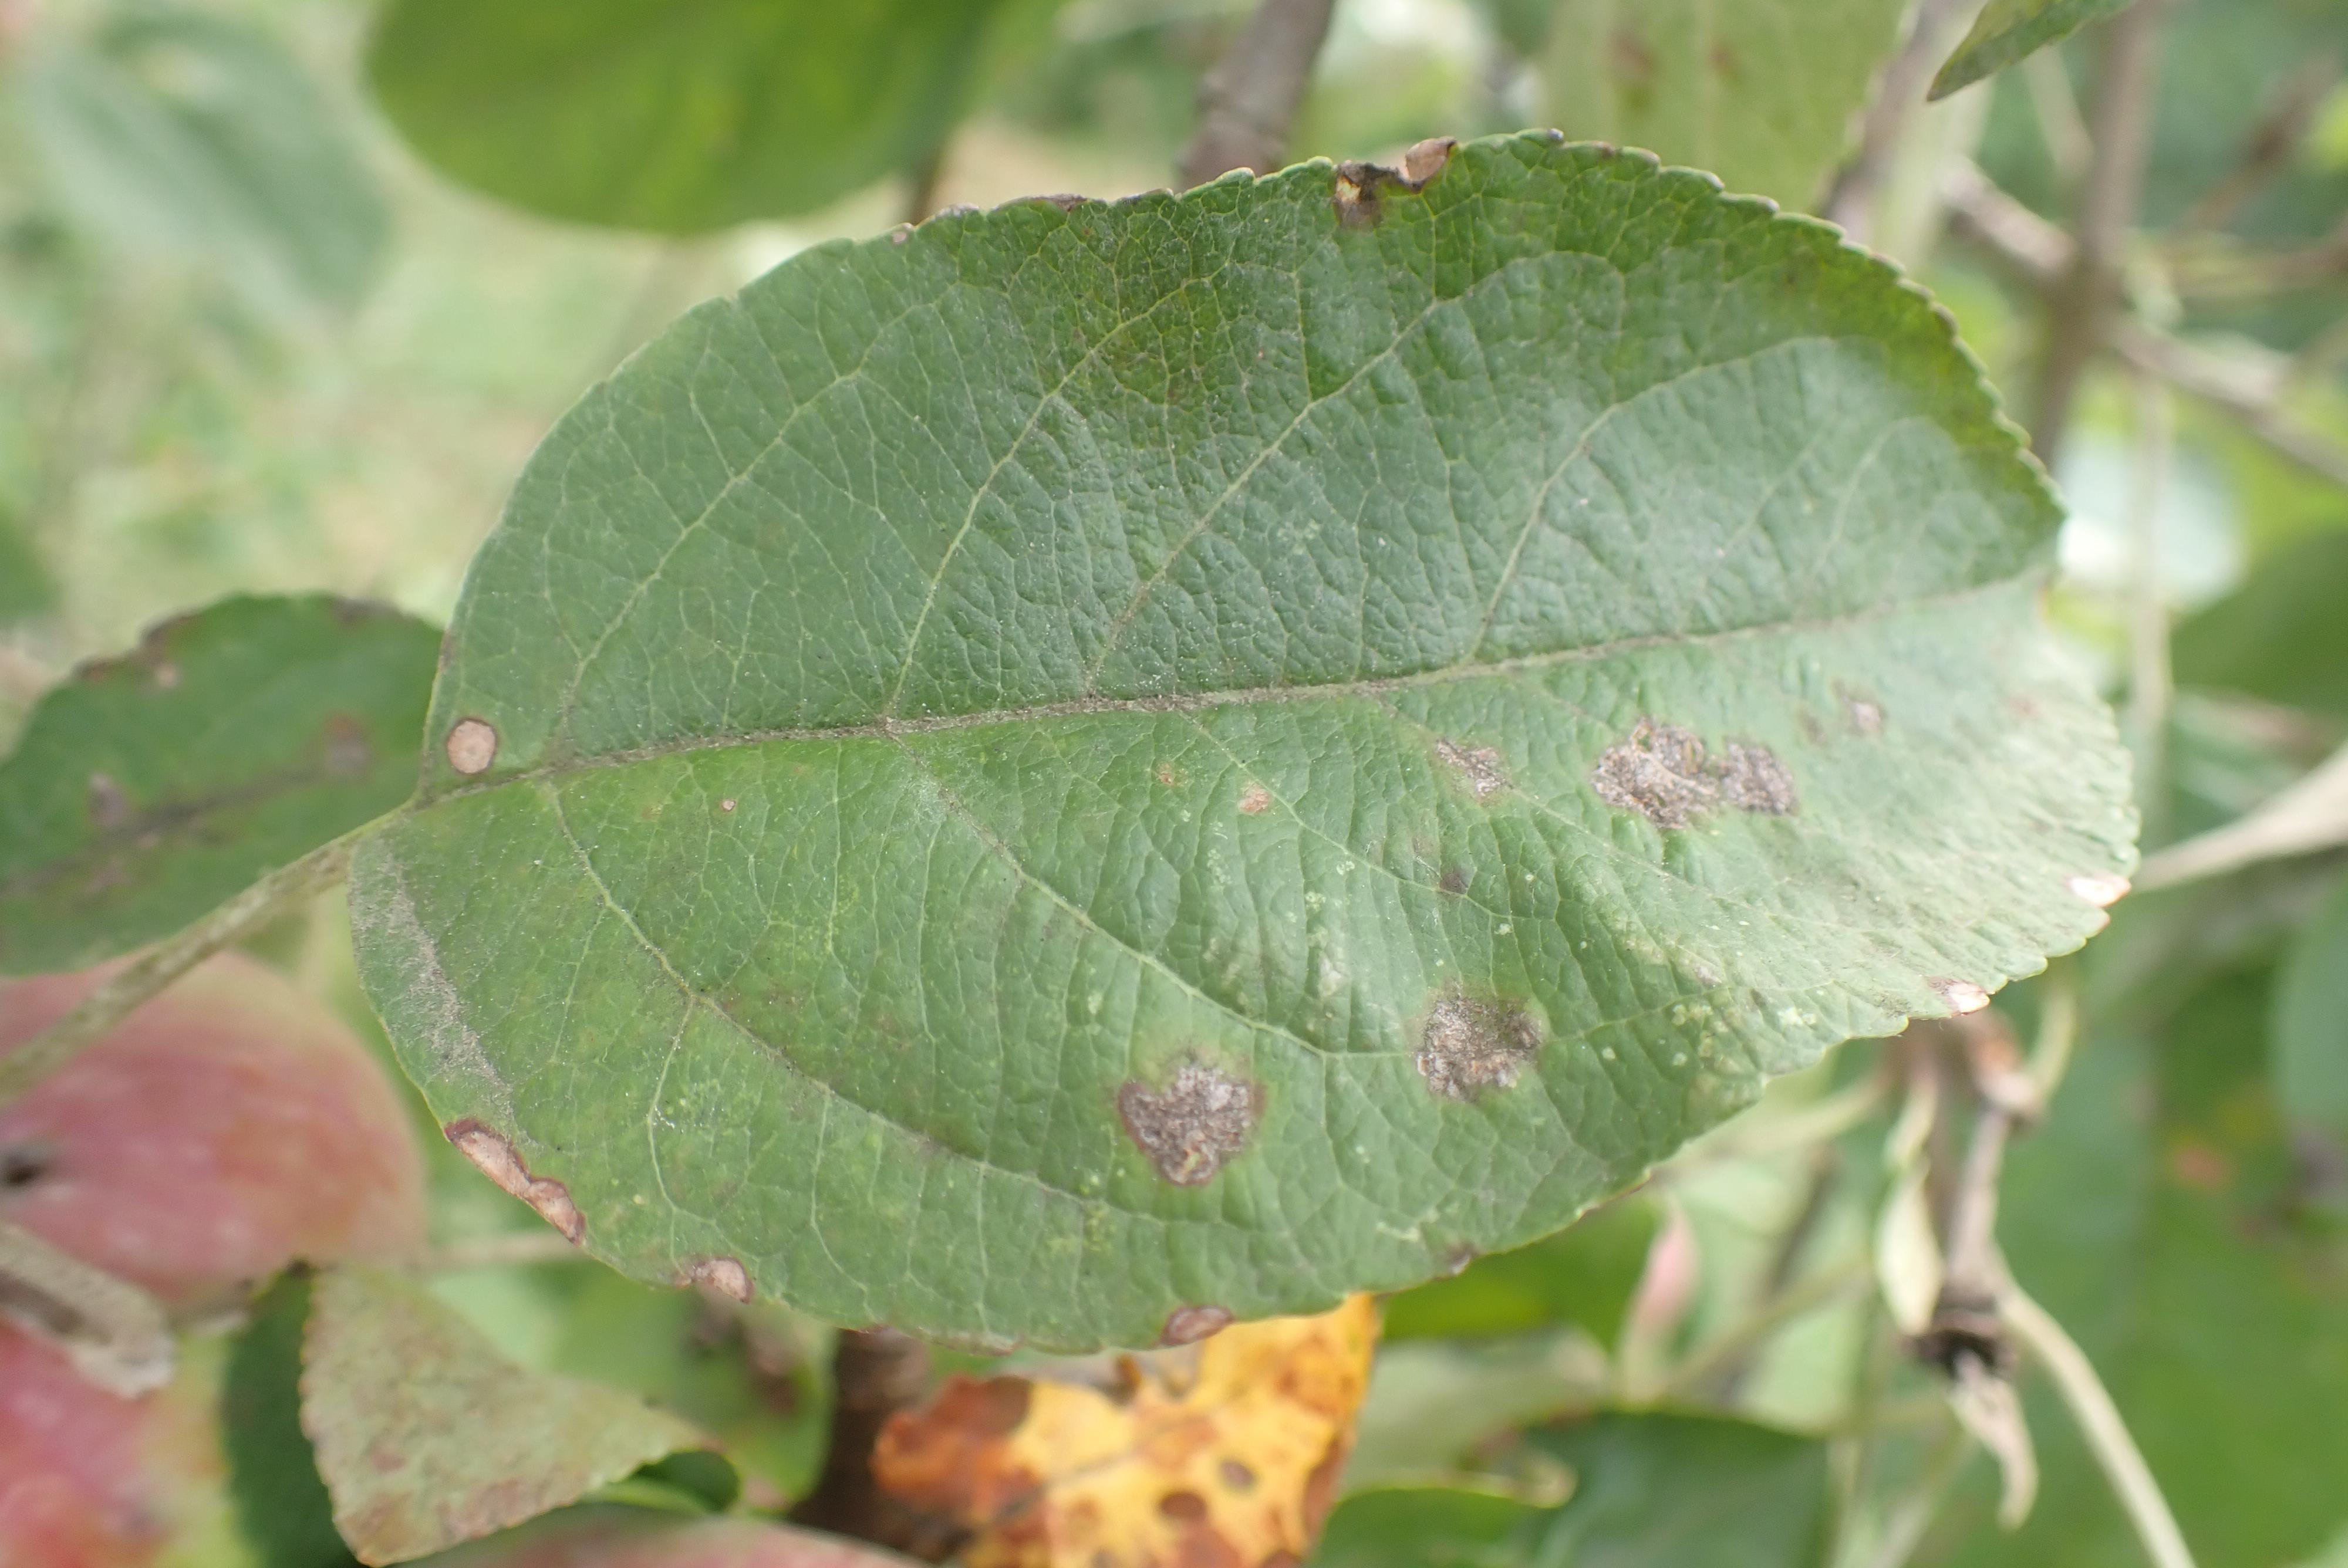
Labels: complex